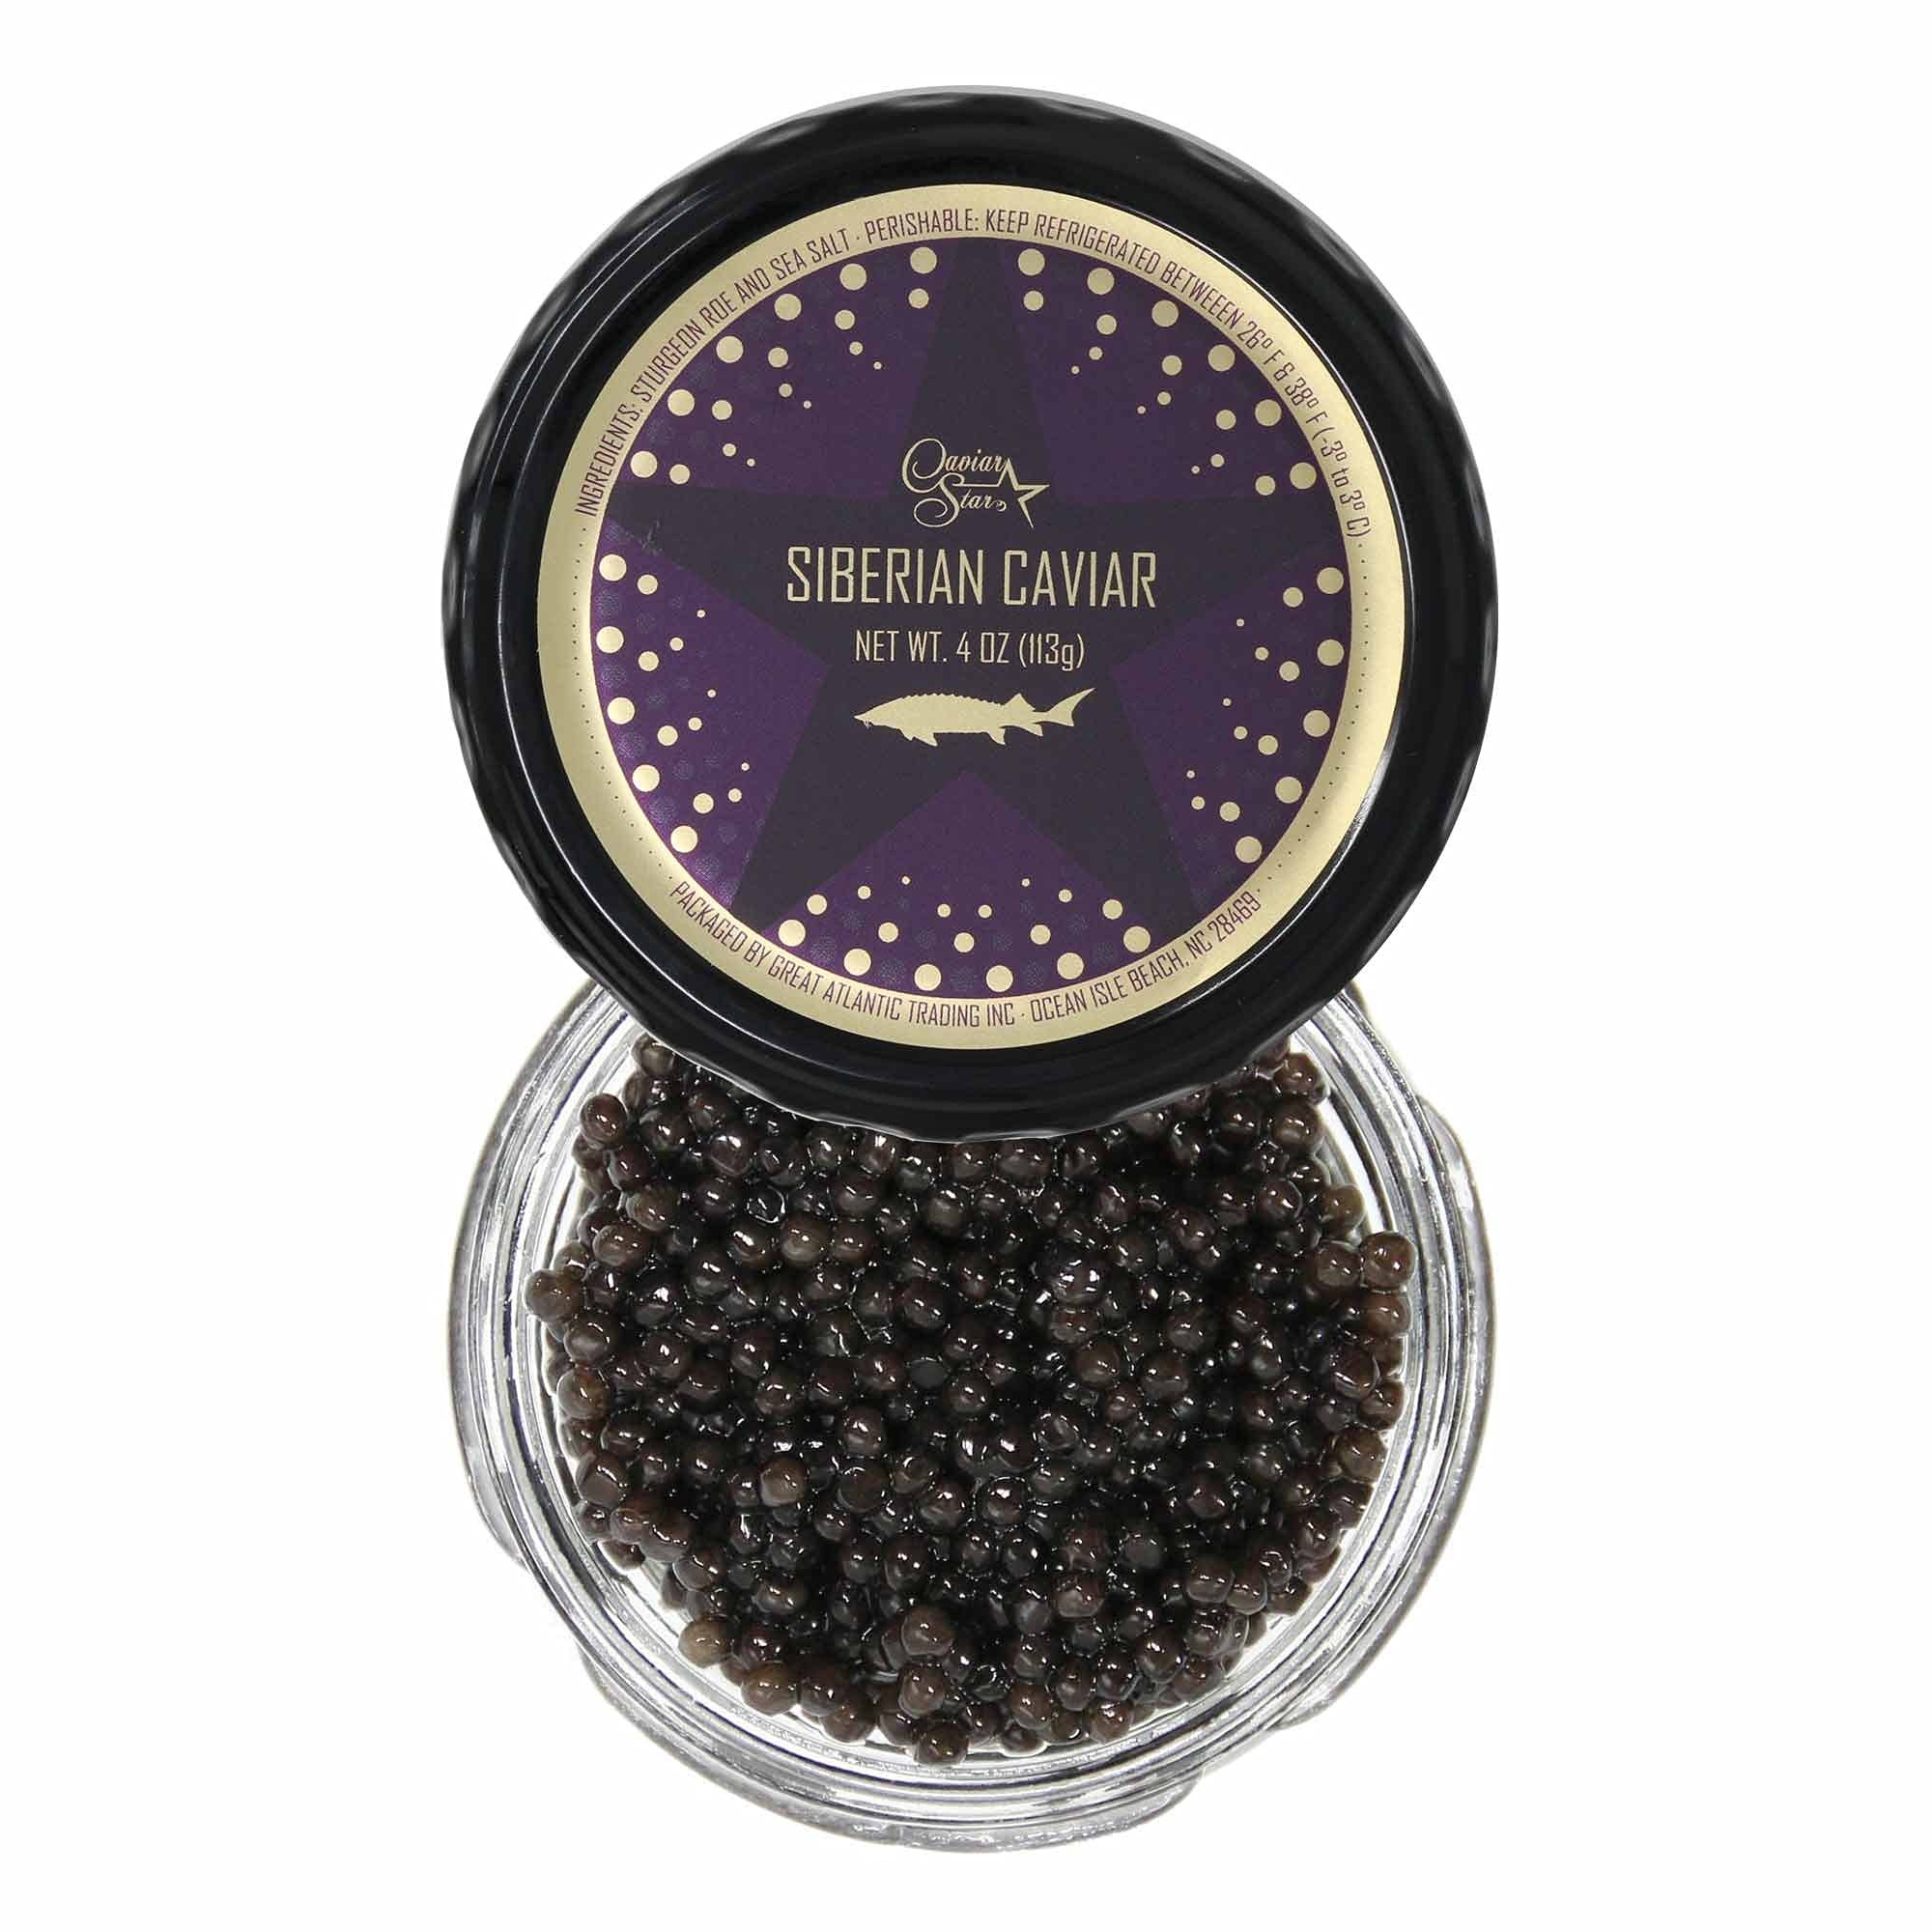
Item Name: Royal Amber Siberian Caviar - Baerii Sturgeon Roe - Cru Dynasty (4 ounce (113 grams))
Bullet Point 1: Grade #1, malossol cured, high quality sturgeon roe
Bullet Point 2: Acipenser Baerii - Fresh, imported caviar produced from 100% Siberian sturgeon
Bullet Point 3: Sustainably farmed, malossol cured, hand packed and quality checked for color, size, freshness, flavor and texture
Bullet Point 4: Medium pearls - brown color - Silky, clean and full-flavored with hints of sweet brine
Product Description: Acipenser Baerii traditionally from the major Siberian river basins now are being farmed throughout Asia. Our chocolate brown to dark colored Siberian caviar is a true delicacy. This mountain sturgeon produces beautiful gems that exude an elegant buttery flavor and are sure to satisfy both the everyday epicure and the aspiring connoisseur.
Value: nan
Unit: None

Price: 220